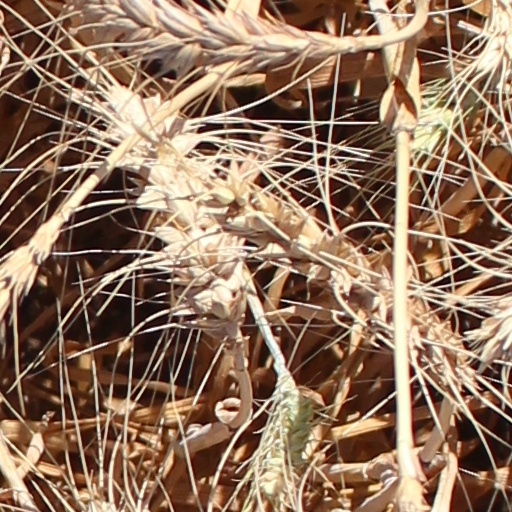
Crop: wheat